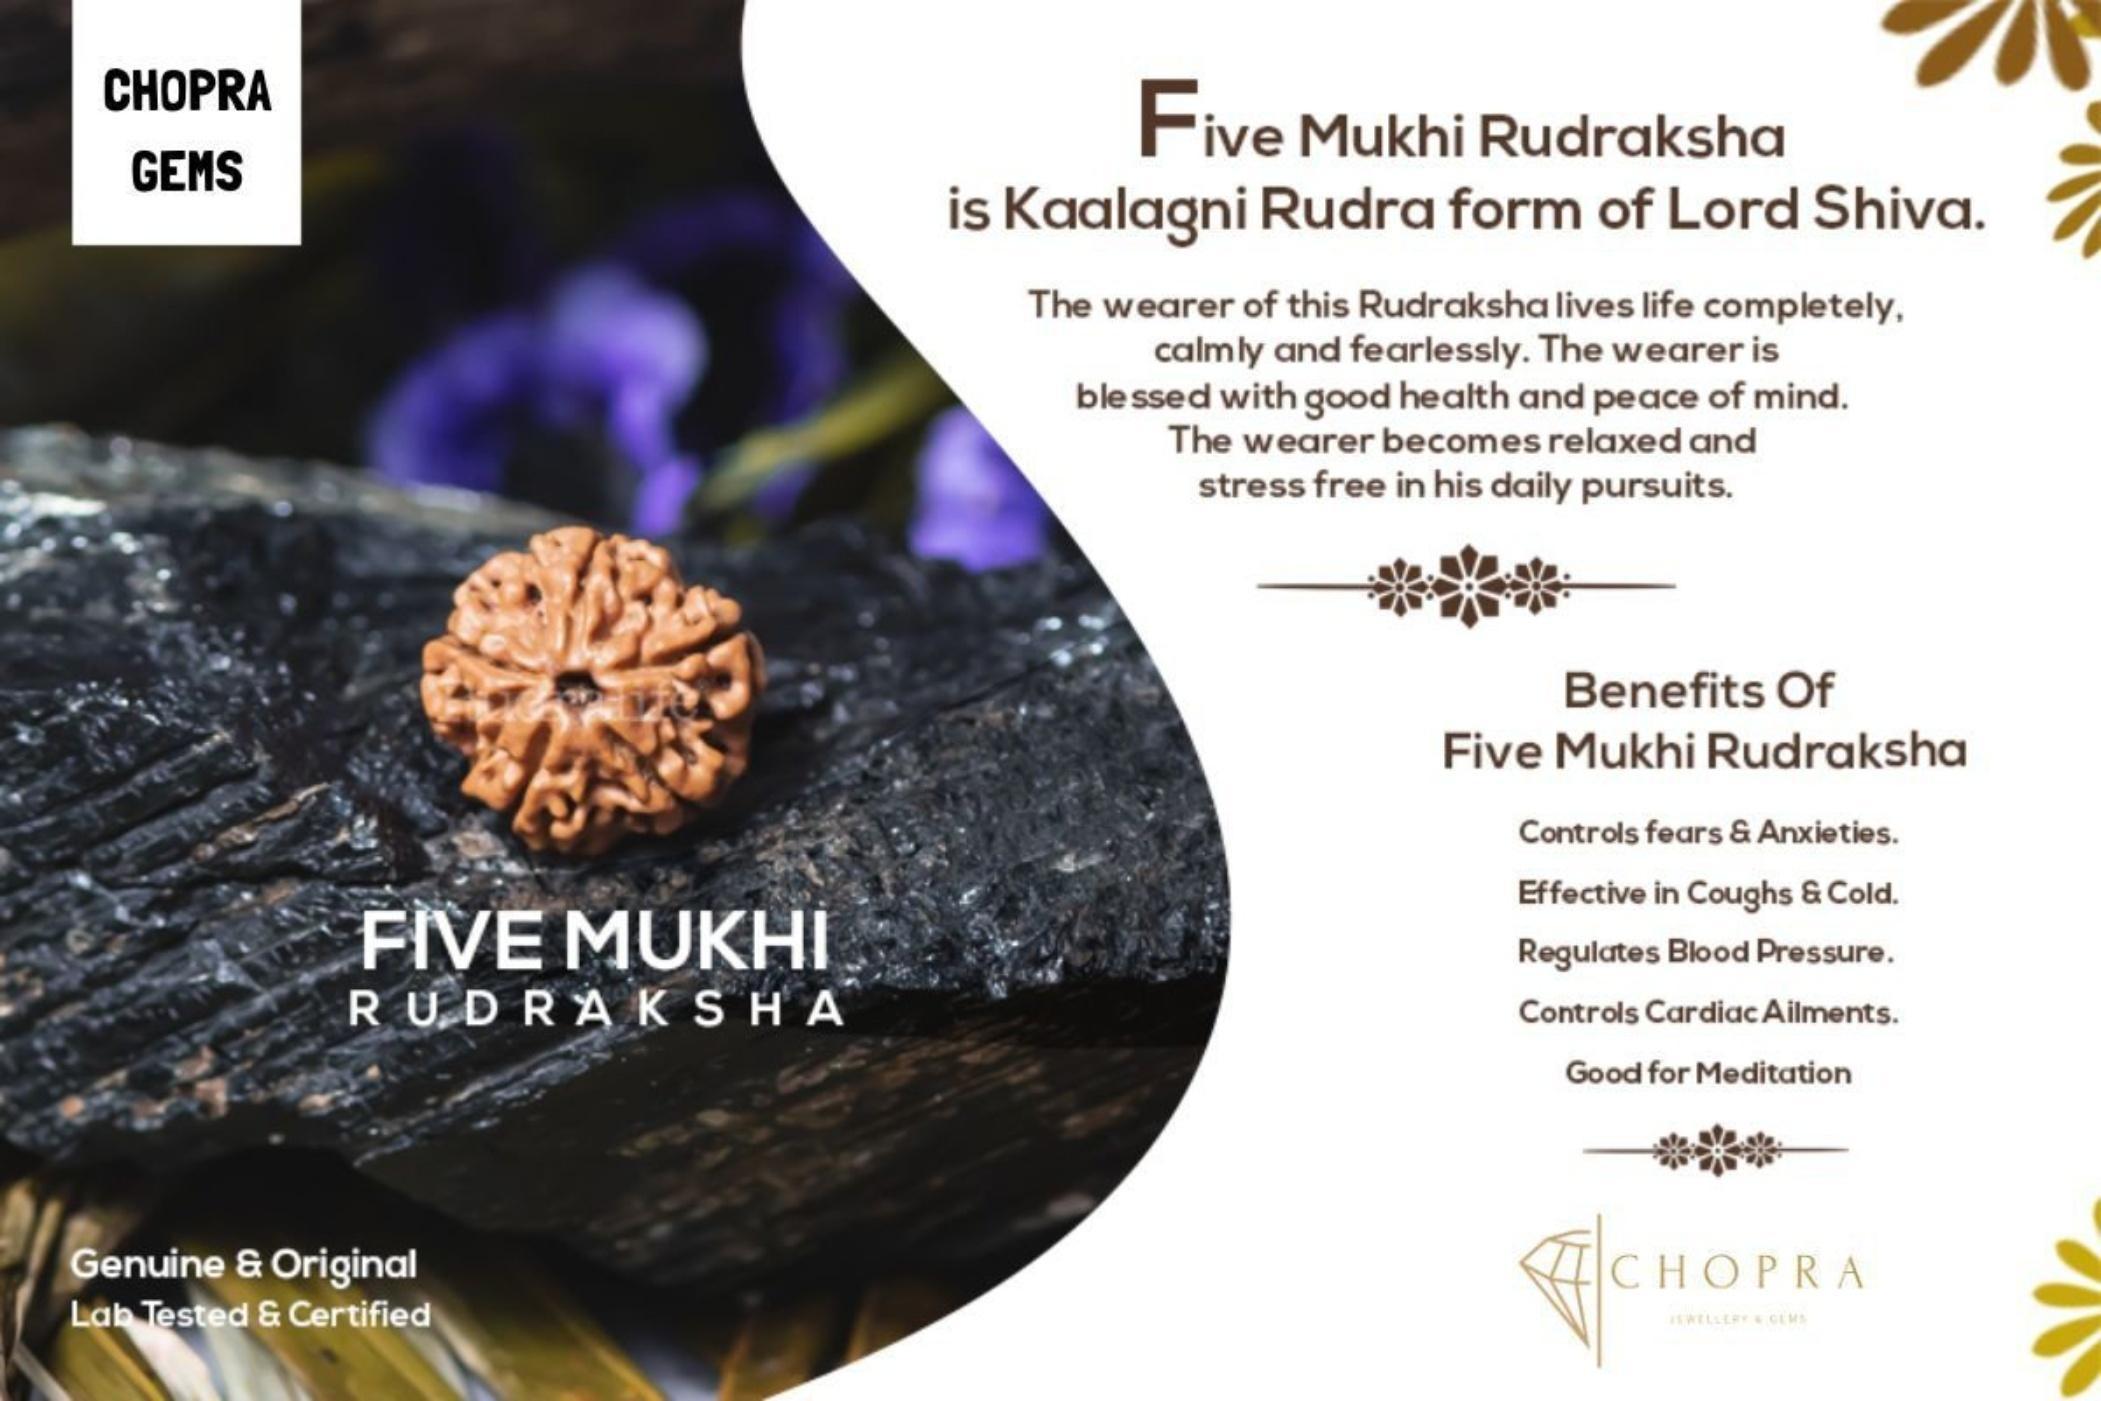
Chopra Gems Wood Unique and Effective Five Mukhi Rudraksha Pendant Without Chain Brown (Men and Women) (Wood_Five_92)
Type: Necklaces & Pendants
Brand: Chopra Gems & Jewellery
Price: Rs. 499
Chopra Gems Wood Unique and Effective Five Mukhi Rudraksha Pendant Without Chain Brown (Men and Women) (Wood_Five_92)
Features: Material - wood,Color brown,Chain not included
Included: Unique and Effective Five Mukhi Rudraksha